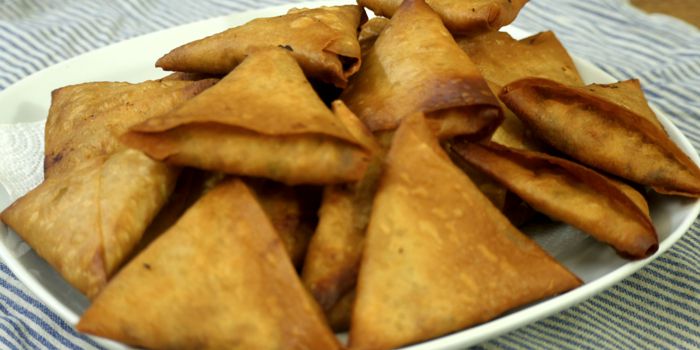
Dish: samosa